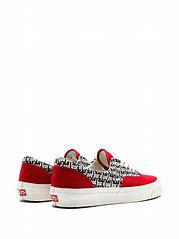
Brand: Vans
Model: Era 95 DX